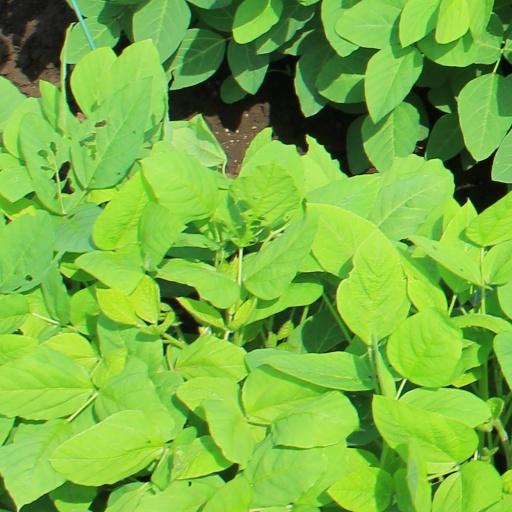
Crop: soybean